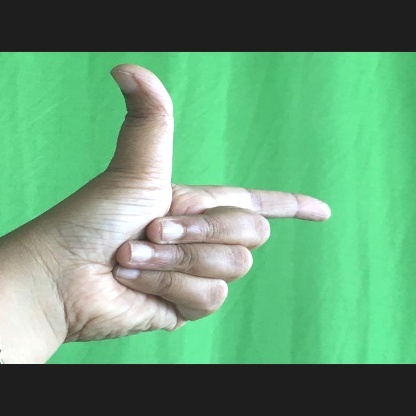
Mudra: Chandrakala